Castle Bravo

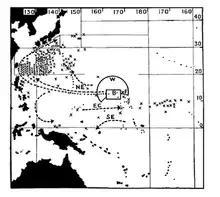
Map showing points (X) where contaminated fish were caught or where the sea was found to be excessively radioactive. B=original "danger zone" around Bikini announced by the U.S. government. W="danger zone" extended later. xF=position of the "Lucky Dragon" fishing boat. NE, EC, and SE are equatorial currents.

Although the atmospheric fallout plume drifted eastward, once fallout landed in the water it was carried in several directions by ocean currents, including northwest and southwest.